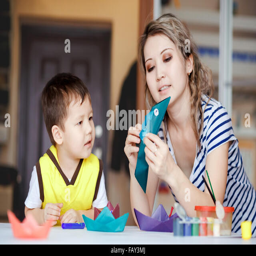
curious childhood , a little boy playing with his mother , draws , paints on the palms .